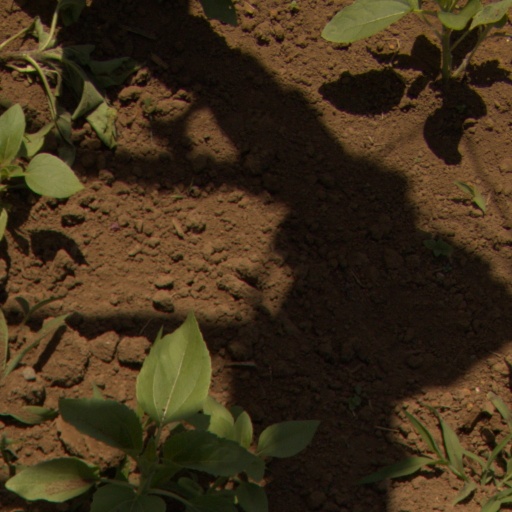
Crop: Jerusalem artichoke